Brühl station

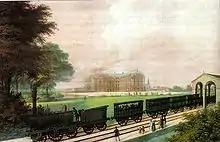
Opening in 1844

Brühl station was opened on 15 February 1844 by the Bonn-Cologne Railway Company ("Bonn-Cölner Eisenbahn-Gesellschaft", BCE) on the occasion of the visit of Queen Victoria and was from the beginning the most important stop between Cologne and Bonn. The station building was built on the first single-track line in sight of the Augustusburg Palace to a design by Johann Peter Weyer. Since large parts of the line run through the manorial estates, the royal family was able to assert its power in the area.